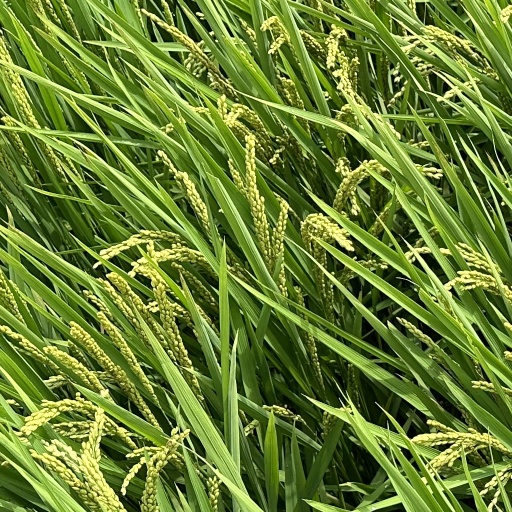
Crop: rice